Long Beach (British Columbia)

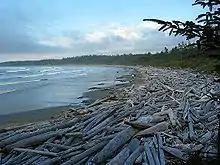
Driftwood logs on Long Beach

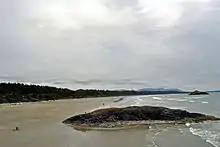
Long Beach, Vancouver Island

Long Beach is the largest and longest beach in the Pacific Rim National Park Reserve on the west coast of Vancouver Island, British Columbia, Canada. It is on Wickaninnish Bay between Tofino (NW) and Ucluelet (SE) and is adjoined by campgrounds and picnic areas. The Tofino-Ucluelet highway parallels the entirety of the beach. The beach's consistent surf, exposed to the open Pacific Ocean, established it as one of the earliest and most popular surfing locations in British Columbia.